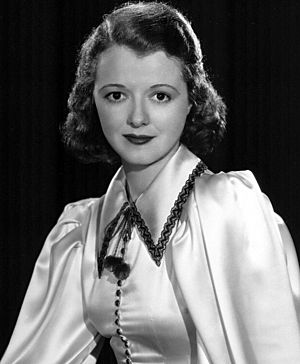
Janet Gaynor
Janet Gaynor var en amerikansk filmskuespiller, som i 1928 var den første som vandt en Oscar for bedste kvindelige hovedrolle. Hun har fået en stjerne på Hollywood Walk of Fame.